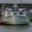
Label: ship